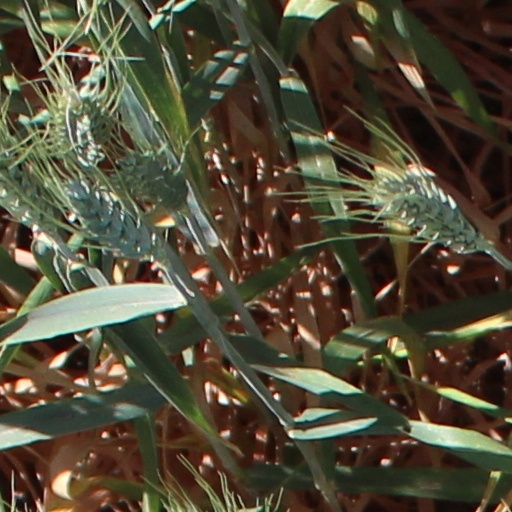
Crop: wheat